Johann Christian Siebenkees

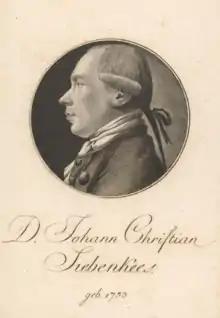
Johann Christian Siebenkees

Johann Christian Siebenkees (20 August 1753 – 22 November 1841) was a German jurist, poet, and writer. He was a cousin of the philosopher Johann Philipp Siebenkees.